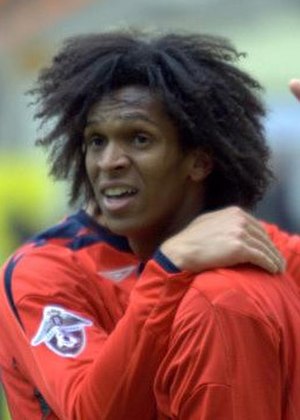
Jô
João Alves de Assis Silva er en brasiliansk fodboldspiller, der spiller som angriber i den japanske klub Nagoya Grampus. Han har spillet for klubben siden 2018. Tidligere har han optrådt for blandt andet brasilianske Corinthians og Internacional, for Manchester City i England, for CSKA Moskva i Rusland, samt på lejebasis hos Everton F.C. og Galatasaray SK.